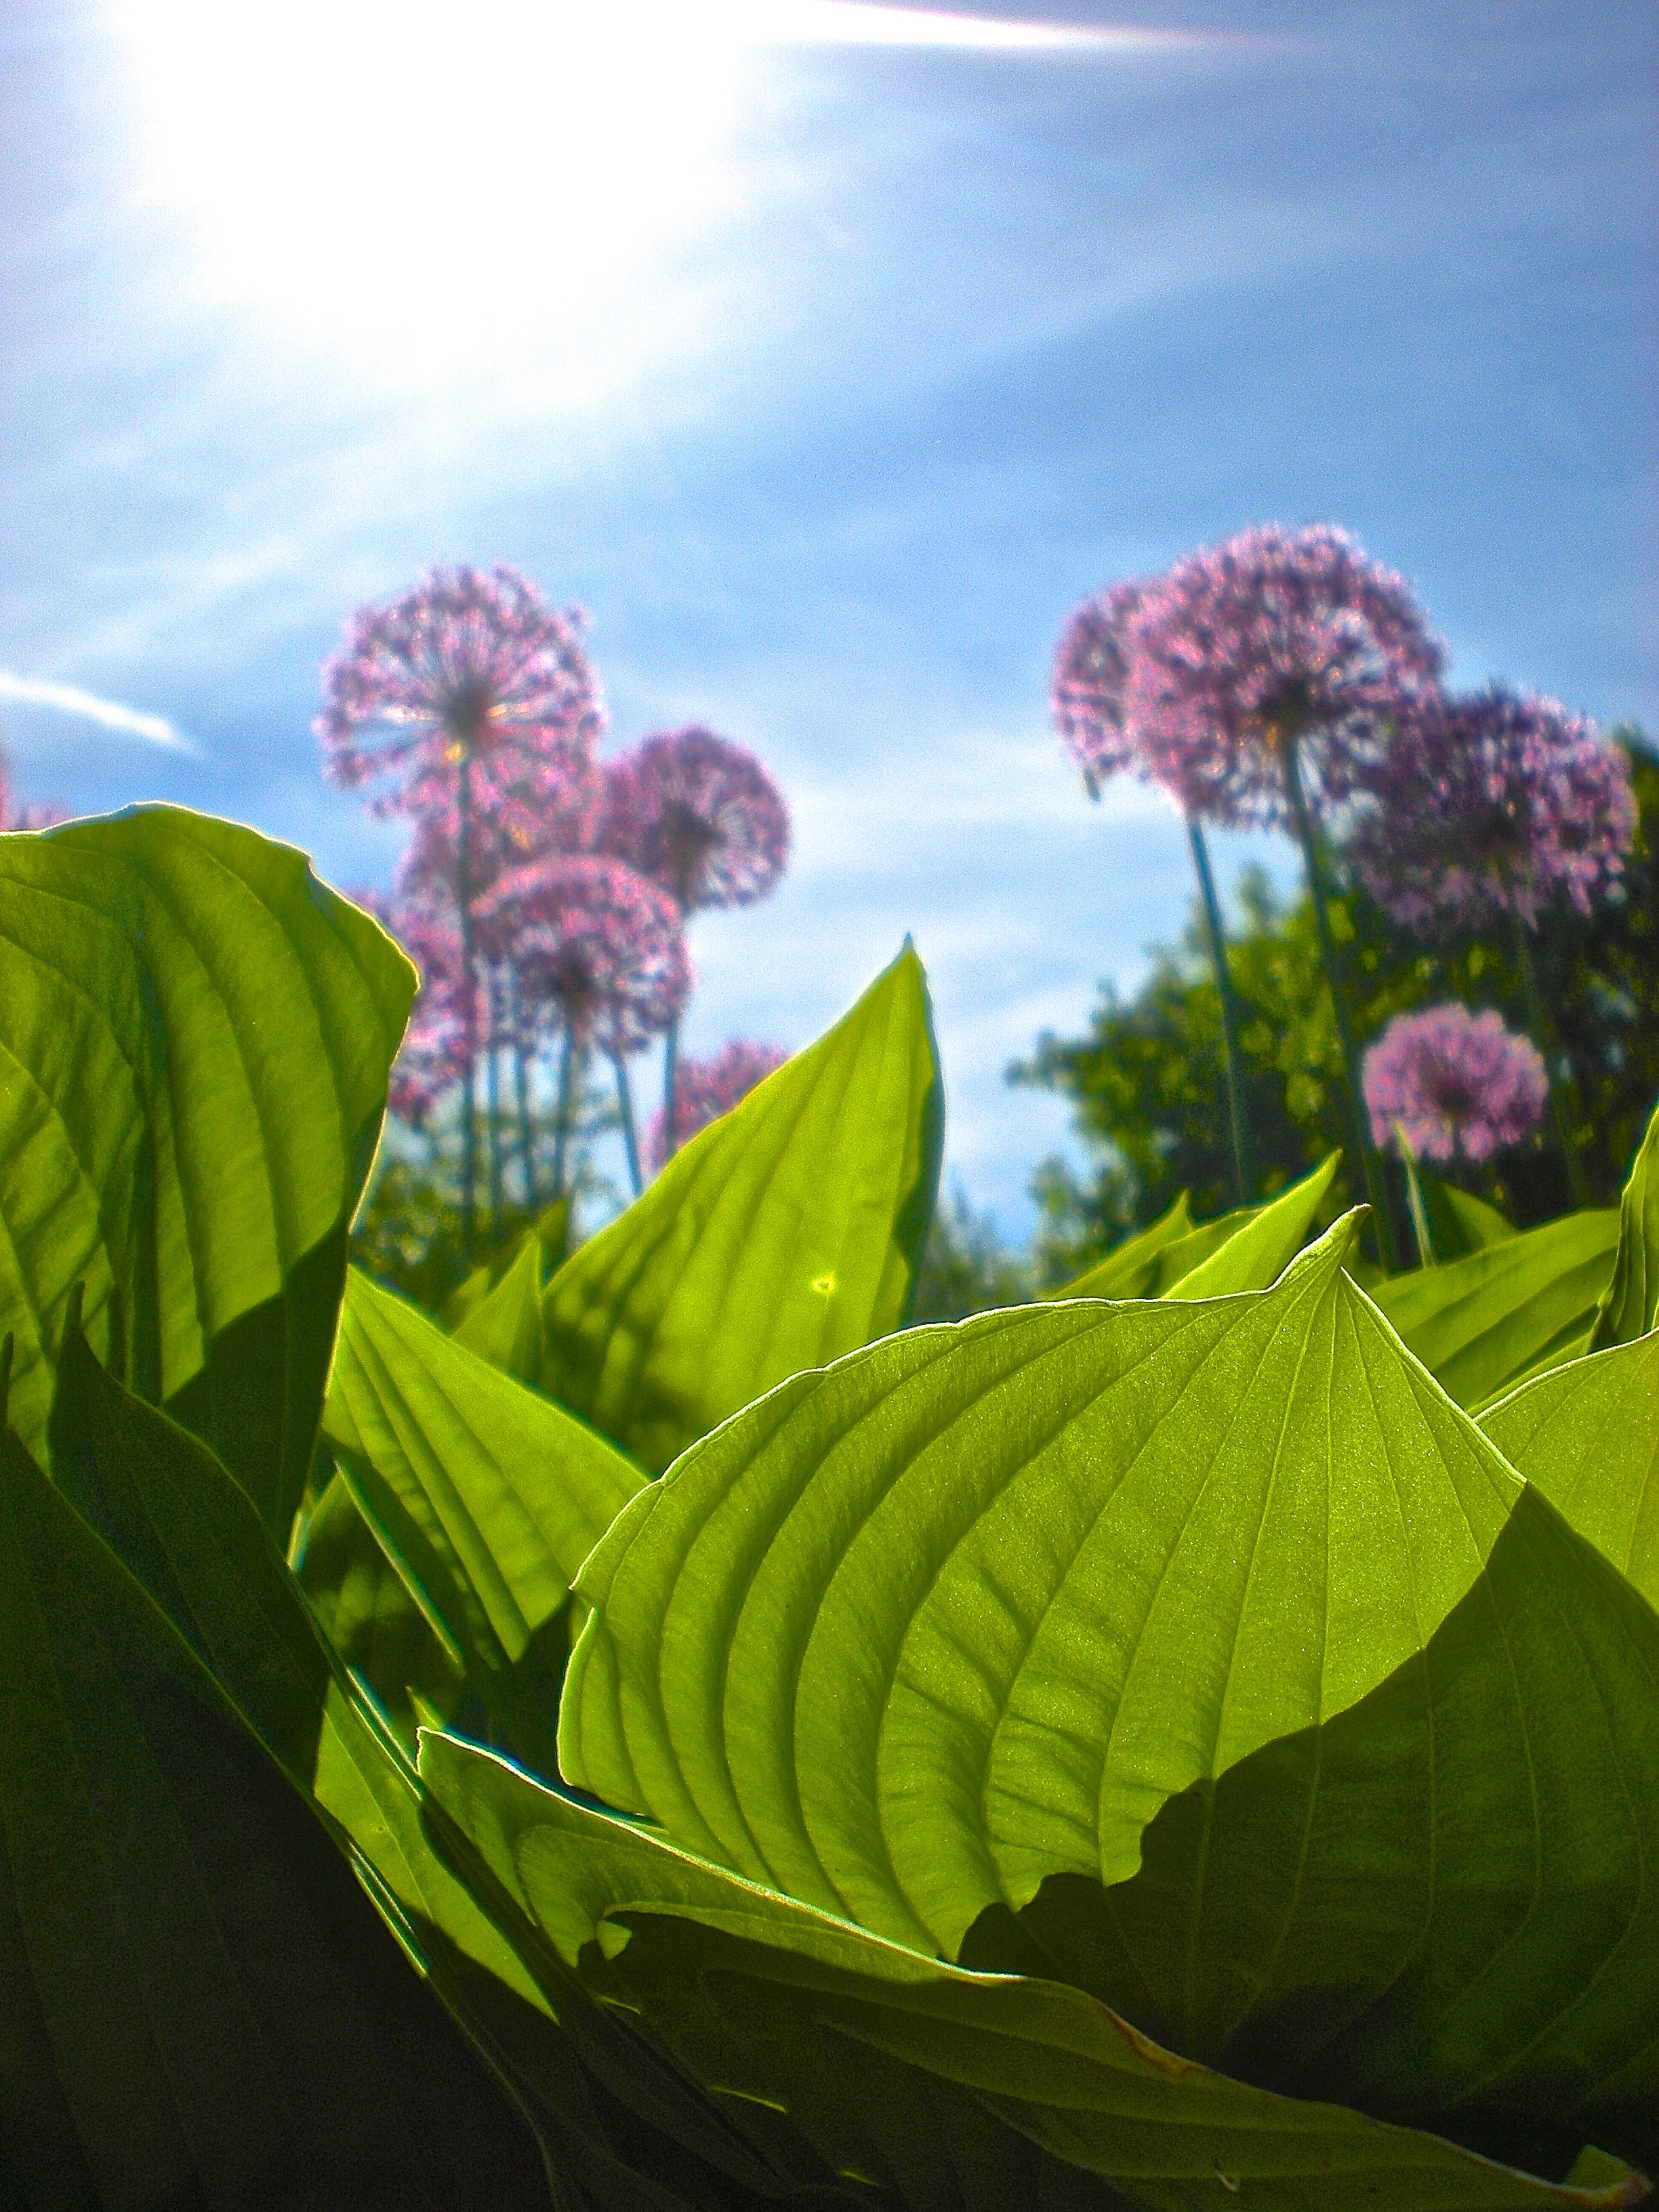
nature, blossom, plant, sunlight, leaf, flower, purple, green, botany, garden, flora, flowers, flowering plant, land plant